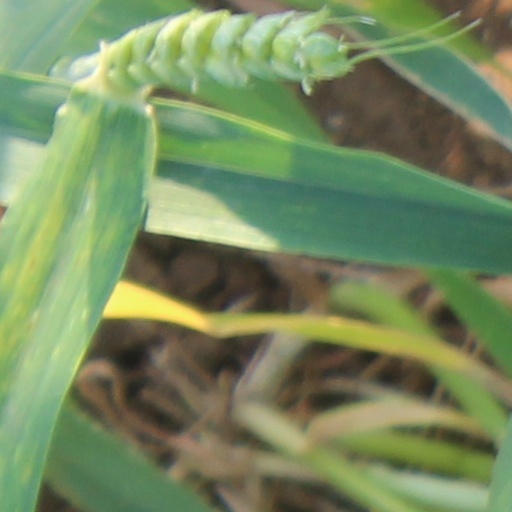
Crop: wheat